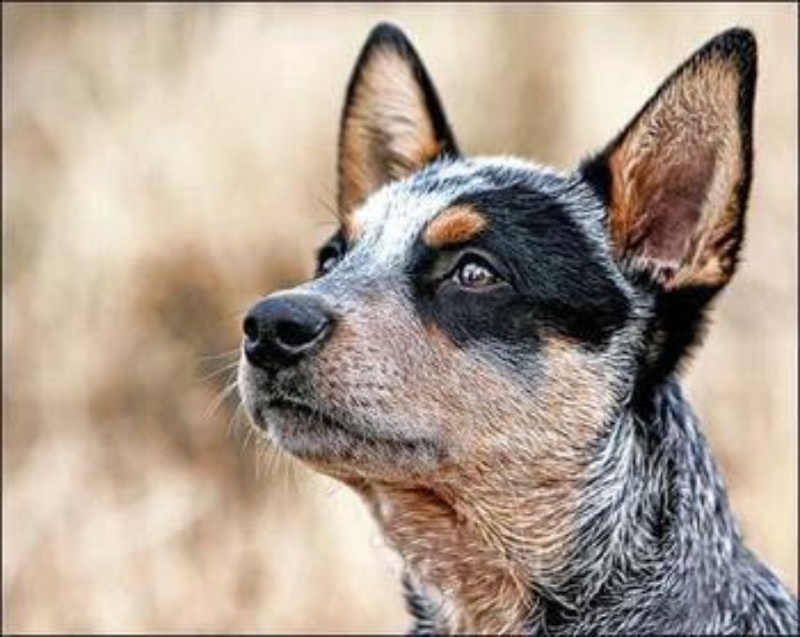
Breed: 245-n000098-Australian_Shepherd